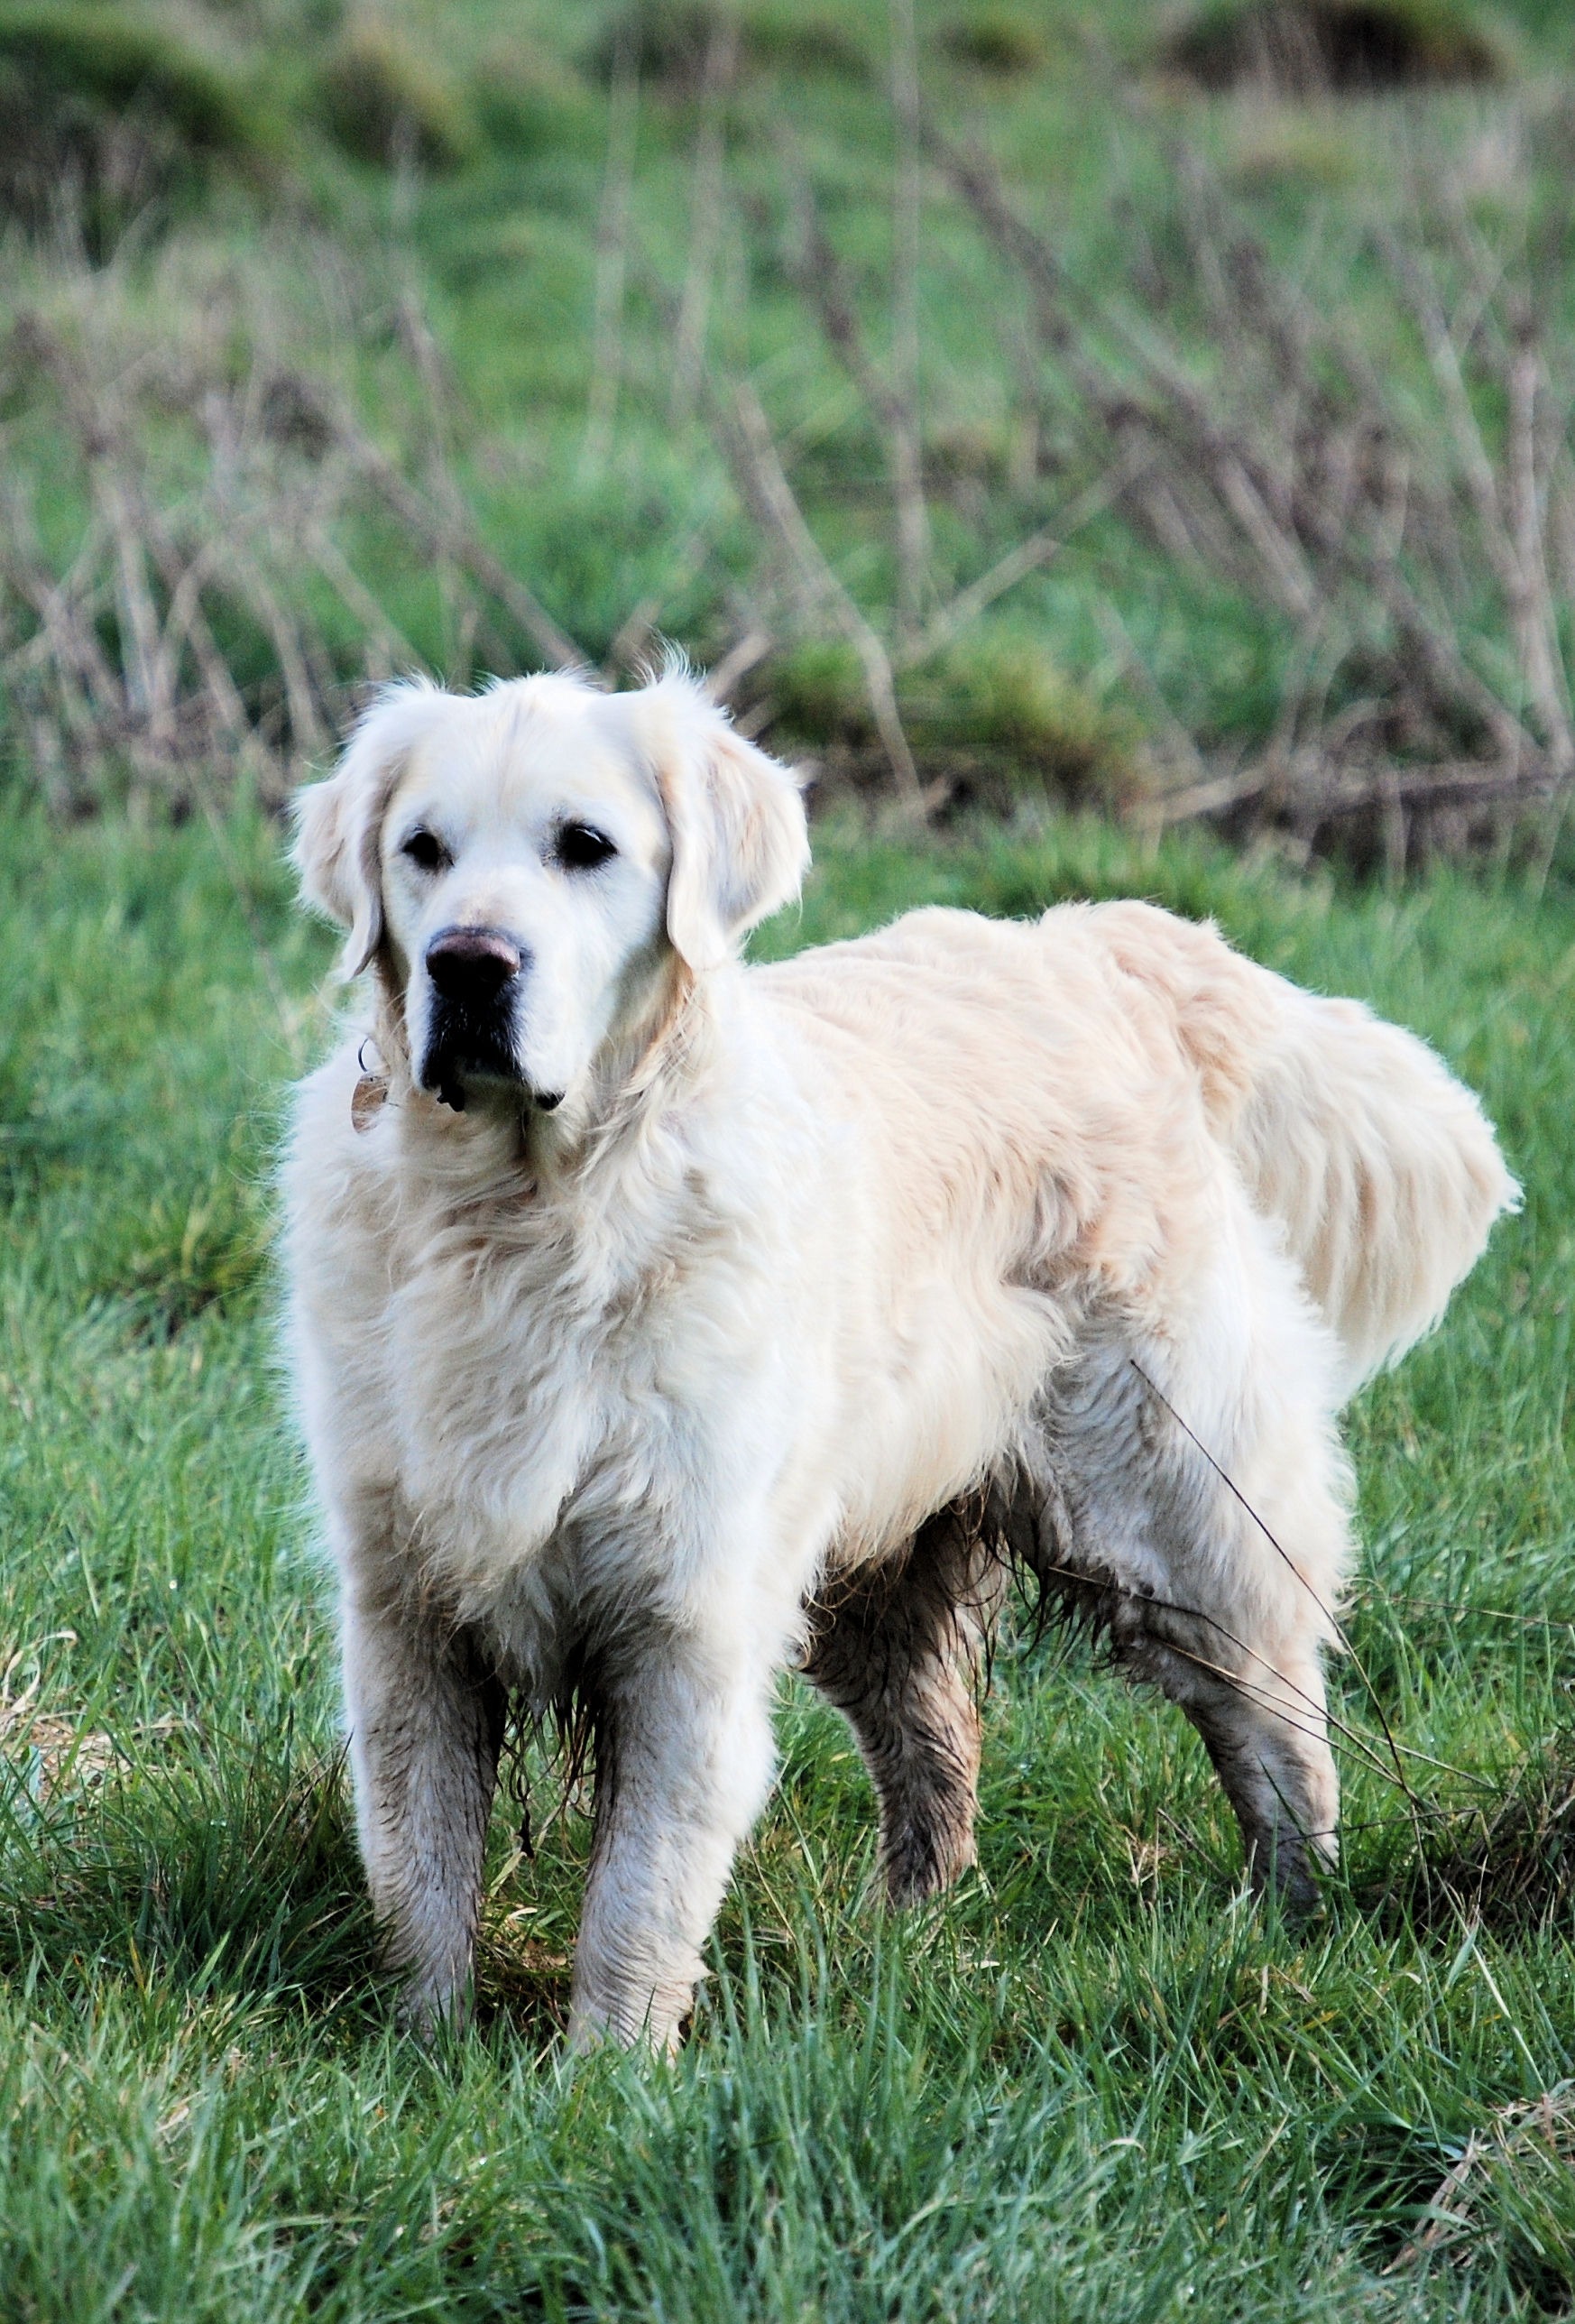
white, dog, canine, pet, mammal, golden retriever, vertebrate, dog breed, alert, retriever, dog like mammal, carnivoran, dog crossbreeds, stabyhoun, slovak cuvac, polish tatra sheepdog